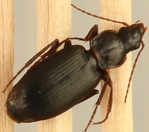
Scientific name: Calathus advena
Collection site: Niwot Ridge Mountain Research Station Site (NIWO), plot NIWO_002